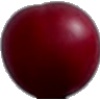
Label: Cherry Wax Red 1